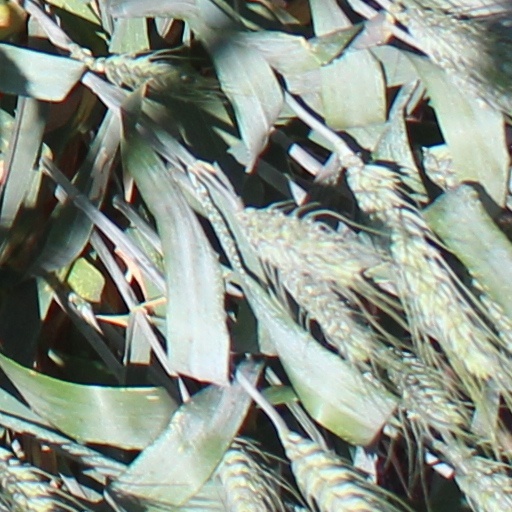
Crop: wheat